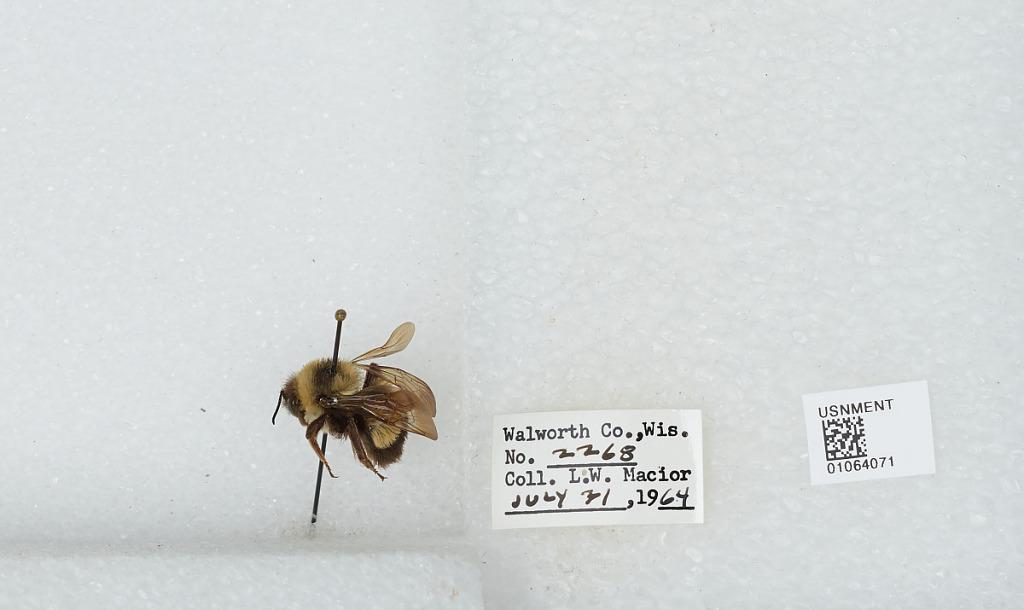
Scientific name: Bombus (Bombus) affinis Cresson
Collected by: L. Macior
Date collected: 1964-7-31
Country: United States
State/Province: Wisconsin
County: Walworth
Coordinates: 42.67, -88.54